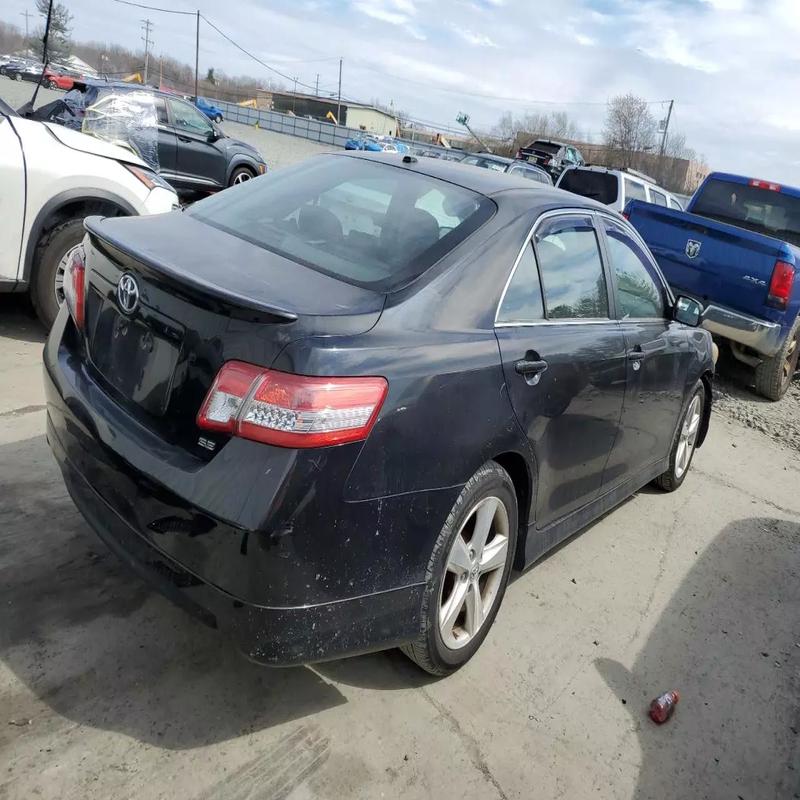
Aucun dommage détecté.
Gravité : aucun